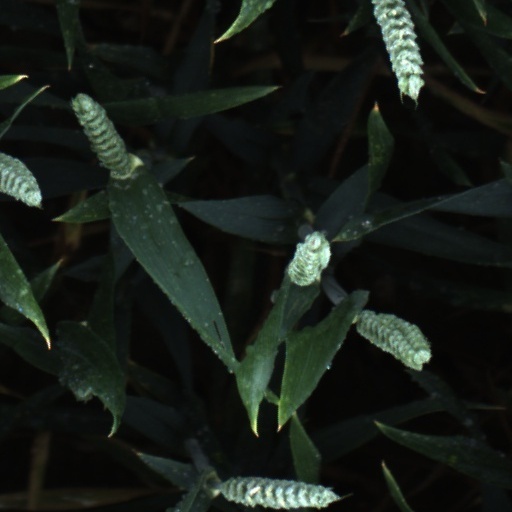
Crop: wheat